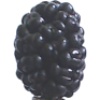
Label: mulberry